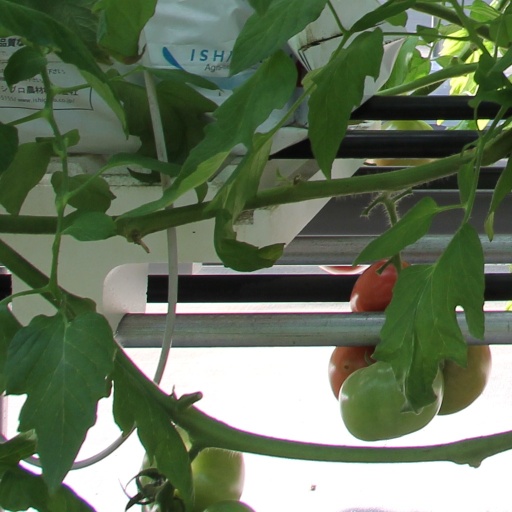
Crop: tomato